Muhanna ibn Isa

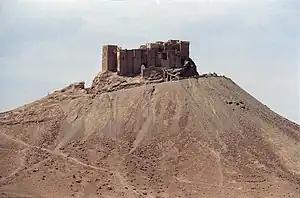
The castle of Palmyra; the city's center of power

Muhanna succeeded his father 'Isa as lord of Palmyra and "amir al-ʿarab" in 1284, after receiving the appointment from Sultan Qalawun. Muhanna visited Qalawun's successor, Sultan al-Ashraf Khalil, in Cairo in 1291. In 1293, after celebrating the wedding of his granddaughter, Muhanna and his sons and brothers met al-Ashraf Khalil at the wells of Furqlus, near Homs, where the sultan had been on a hunting expedition. Al-Ashraf Khalil had Muhanna and his family arrested and imprisoned in the Cairo Citadel. Muhanna was replaced by his distant cousin, Muhammad ibn Abu Bakr, from the Al Ali branch of Al Fadl. Muhanna was released with his family and restored as "amir al-ʿarab" and lord of Palmyra two years later by Sultan al-Adil Kitbugha. In 1298, Muhanna performed the Hajj pilgrimage to Mecca.